Santa Matilde

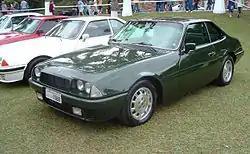

The Santa Matilde, or SM4.1, is a sports car designed and produced in Brazil by Companhia Industrial Santa Matilde between 1977 and 1997.